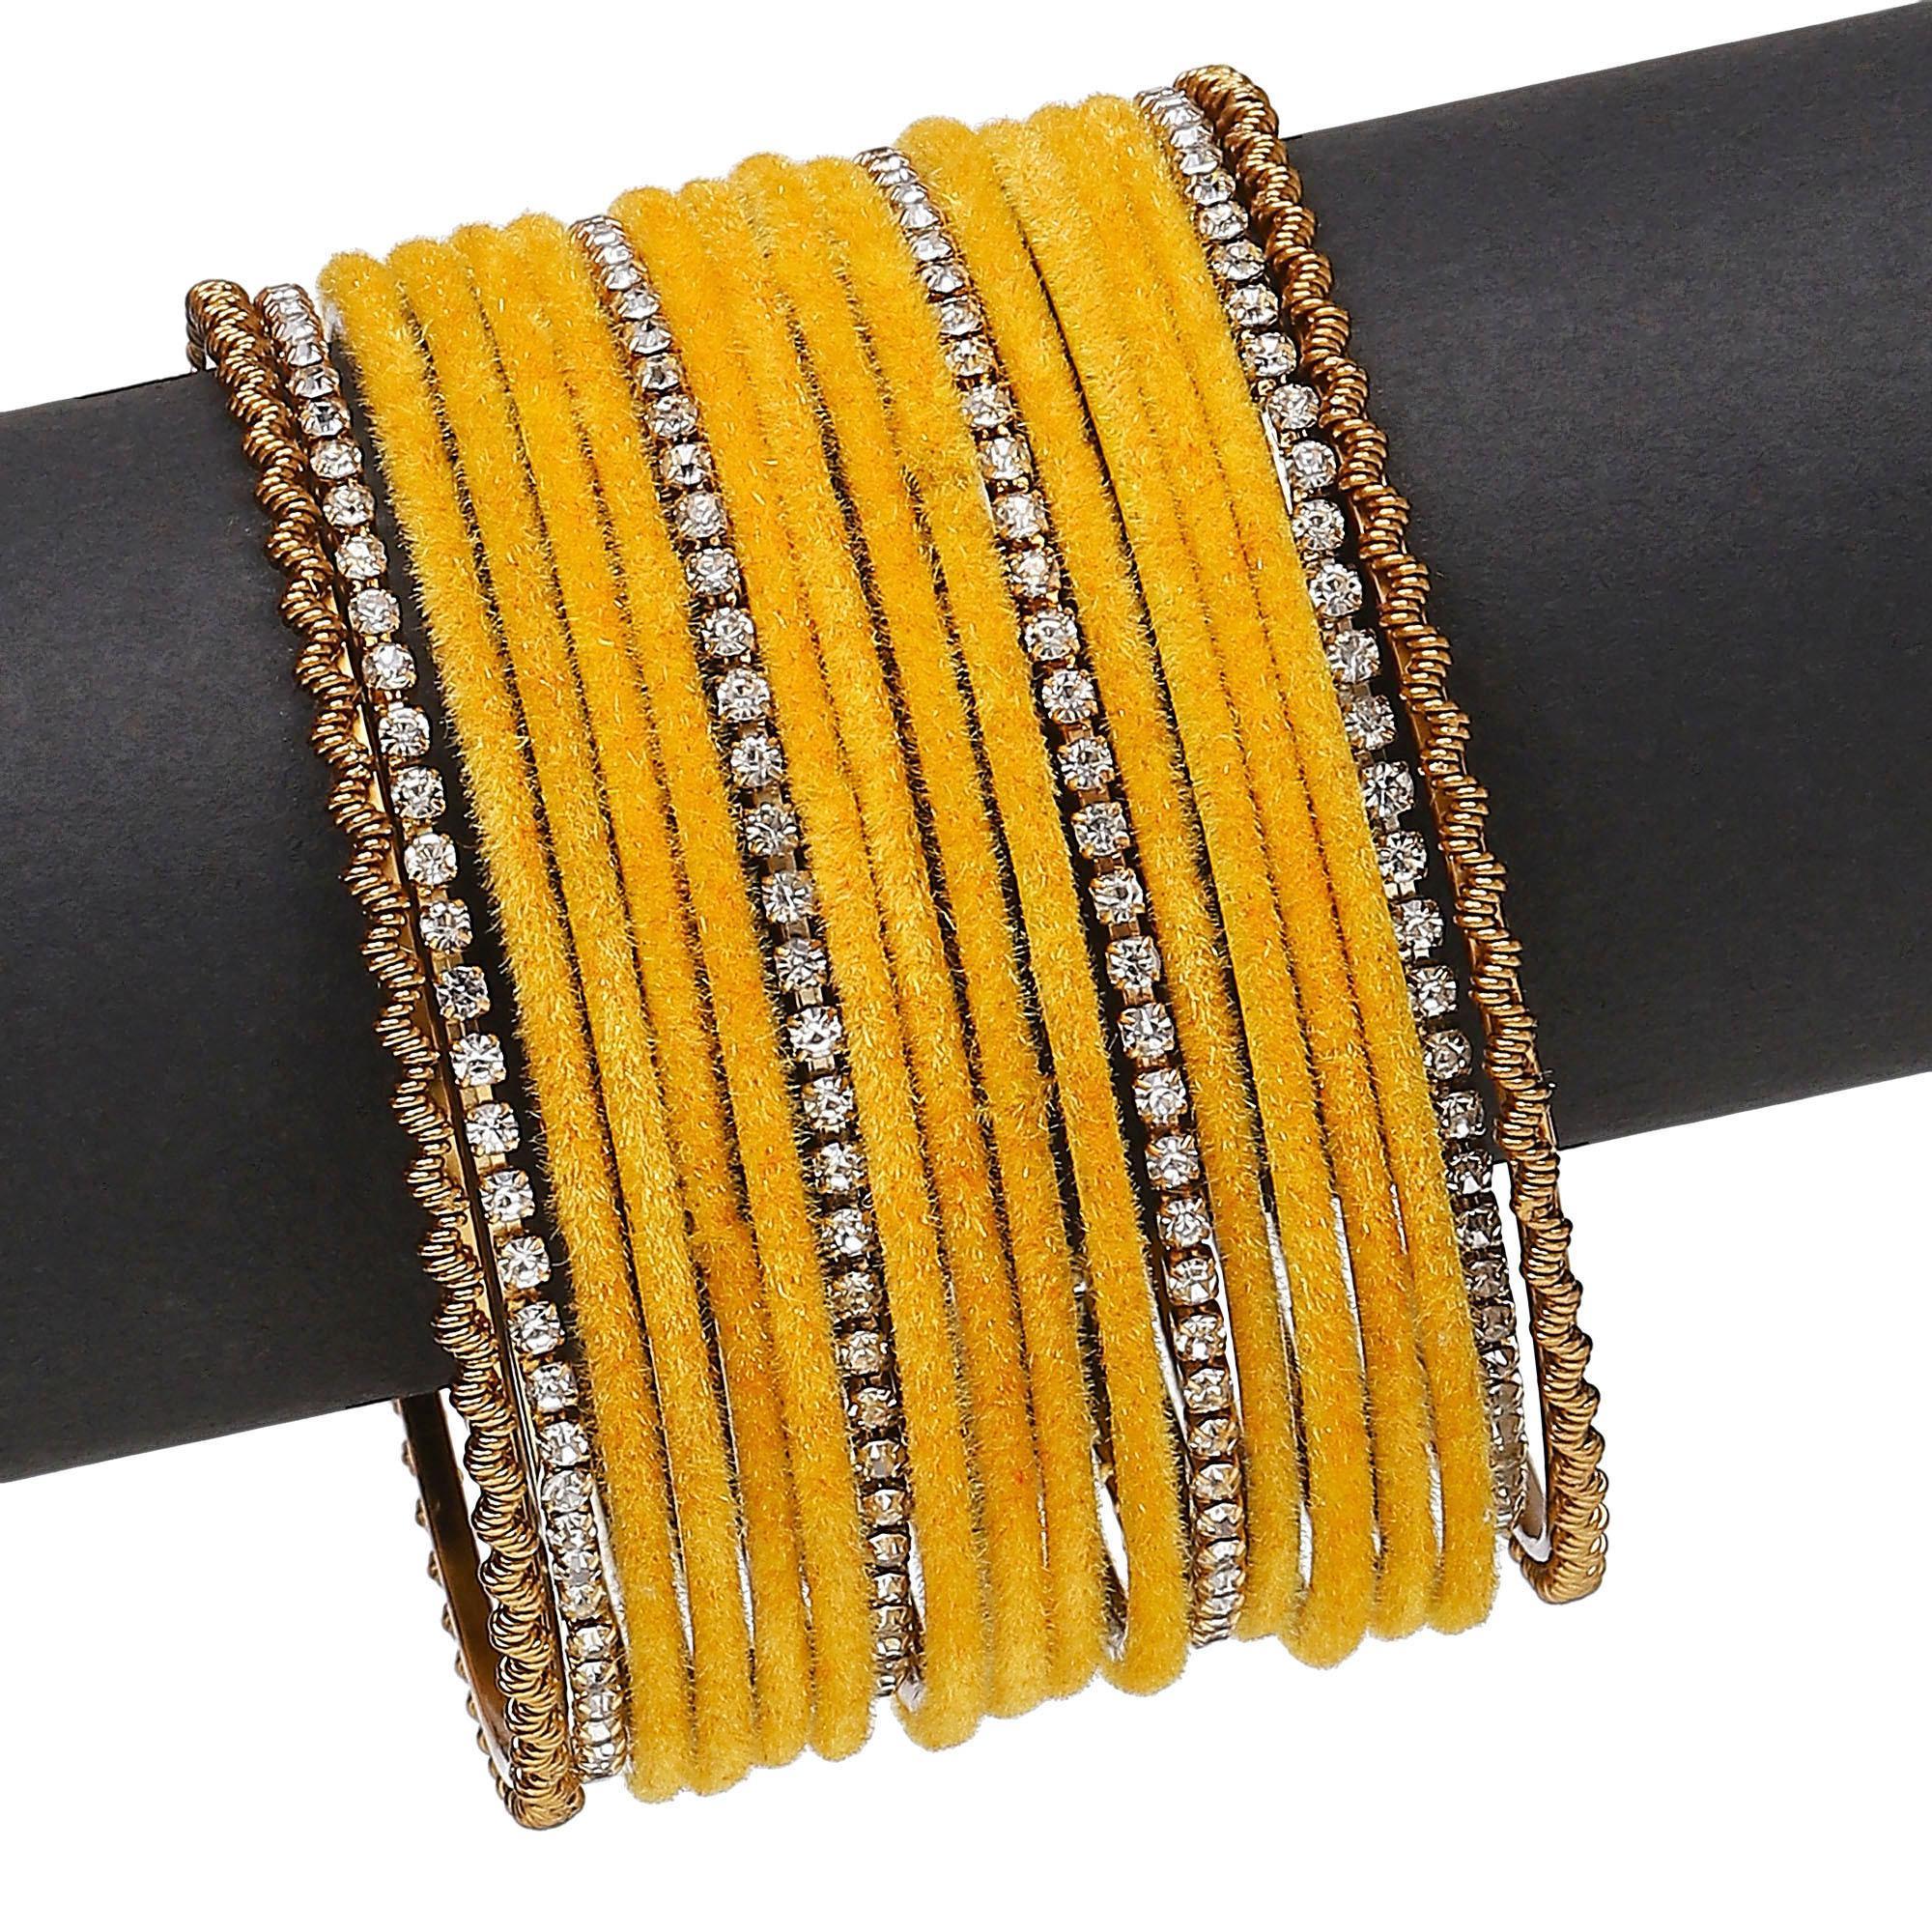
ZENEME Gold-Plated Matte Finish Velvet White American Diamonds Studded Bangles Set Of 36
Type: Bangles
Brand: Zeneme
Price: Rs. 299
 Be a trendsetter and embrace yourself with the wide collection of zeneme. Jewelry has its own place in our hearts. It is every woman’s best friend and more. Since a decade 2011 and with vision of fulfilling every womans desire to look radiant with the unique collection of jewellery which is not just a tradition, it is a form of lifestyle. Zeneme has consistently ensured that it spreads happiness with its masterpieces not just in india but across the globe. Must-have, daily-wear elegant american diamond studs and cuffs from the house of zeneme even perfect for all other special occasions.Disclaimer:Wipe your jewellery with a soft cloth after every use. Always store your jewellery in a flat box to avoid accidental scratches. Keep sprays and perfumes away from your jewellery. Do not soak your jewellery in water. Clean your jewellery using a soft brush, dipped in jewellery cleaning solution only.
Features: Bangles,Bangle,Handcrafted Designer Fashion Bangles,Emblish Design Bangles
Included: Set Of 36 Bangles